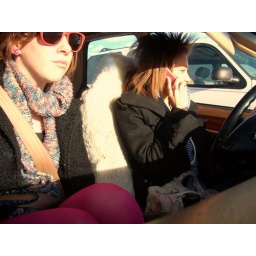
swimming in a fish bowl